GNOME

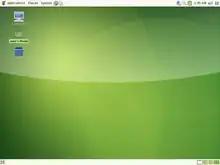
GNOME 2.18 (released in March 2007)

GNOME was started on 15 August 1997 by Miguel de Icaza and as a free software project to develop a desktop environment and applications for it. It was founded in part because the K Desktop Environment, which was growing in popularity, relied on the Qt widget toolkit which used a proprietary software license until version 2.0 (June 1999). In place of Qt, GTK (formerly called GIMP Toolkit) was chosen as the base of GNOME. GTK is licensed under the GNU Lesser General Public License (LGPL), a free software license that allows software linking to it to use a much wider set of licenses, including proprietary software licenses. GNOME itself is licensed under the LGPL for its libraries and the GNU General Public License (GPL) for its applications.